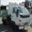
Label: truck